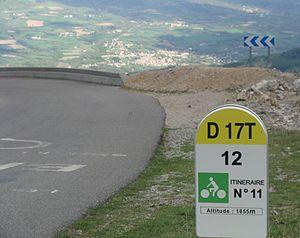
Le Champsaur est la haute vallée de la rivière Drac, affluent de l'Isère, depuis sa source, ou plutôt ses sources, au sud du massif des Écrins, jusqu'à sa sortie du département des Hautes-Alpes, à l'entrée du lac du Sautet.
Dans le domaine routier, une descente est une route descendante ou un chemin descendant naturel.